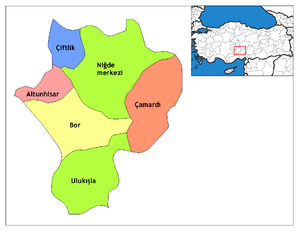
Bor est une ville et un district de la province de Niğde, dans la région de l'Anatolie centrale, en Turquie.
Niğde est une ville de Turquie, préfecture de la province du même nom.
Çamardı est une ville et un district de la province de Niğde dans la région de l'Anatolie centrale en Turquie.